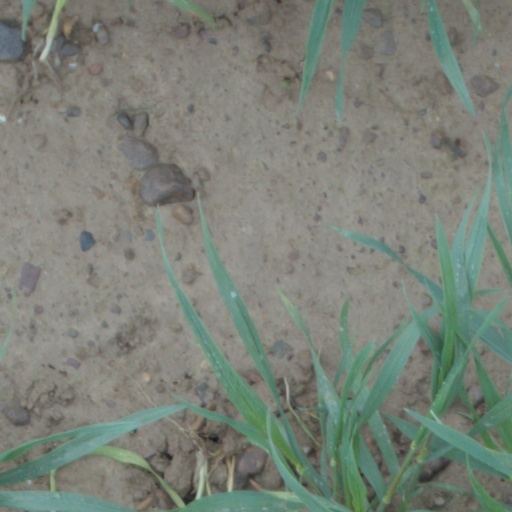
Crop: wheat